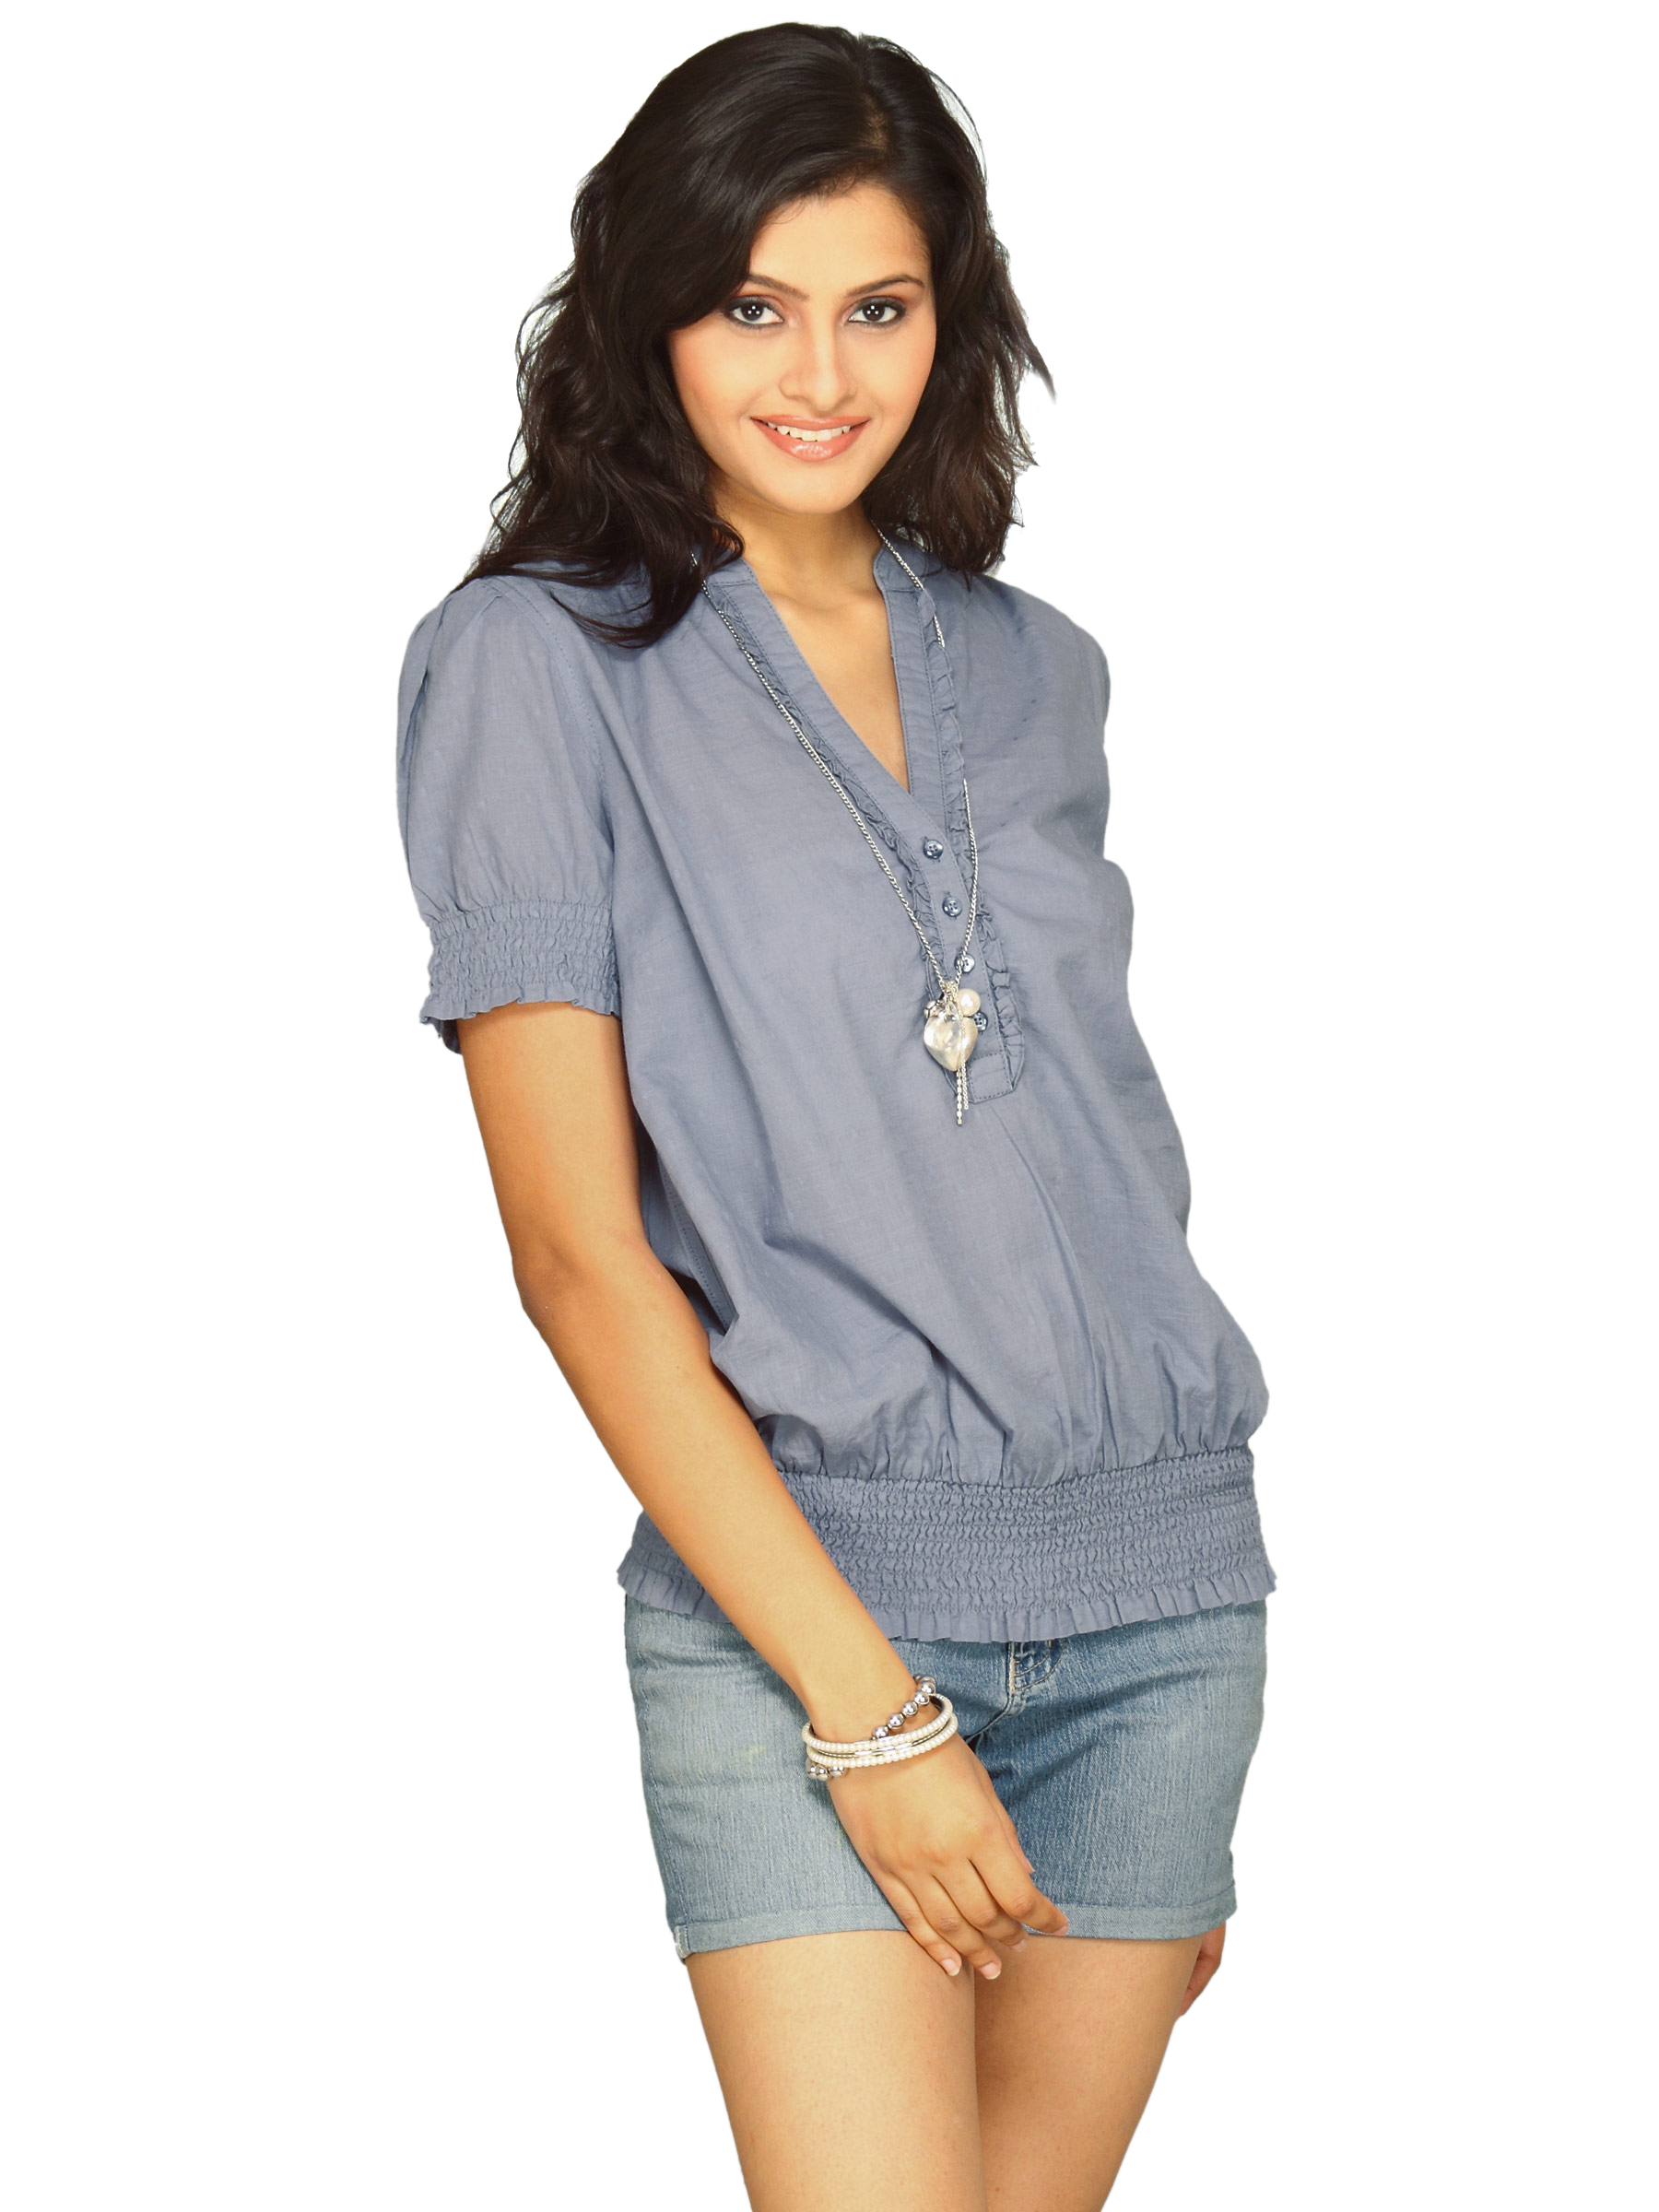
s.Oliver Women Grey Top
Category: Apparel / Topwear / Tops
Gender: Women
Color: Blue
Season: Summer 2011
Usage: Casual